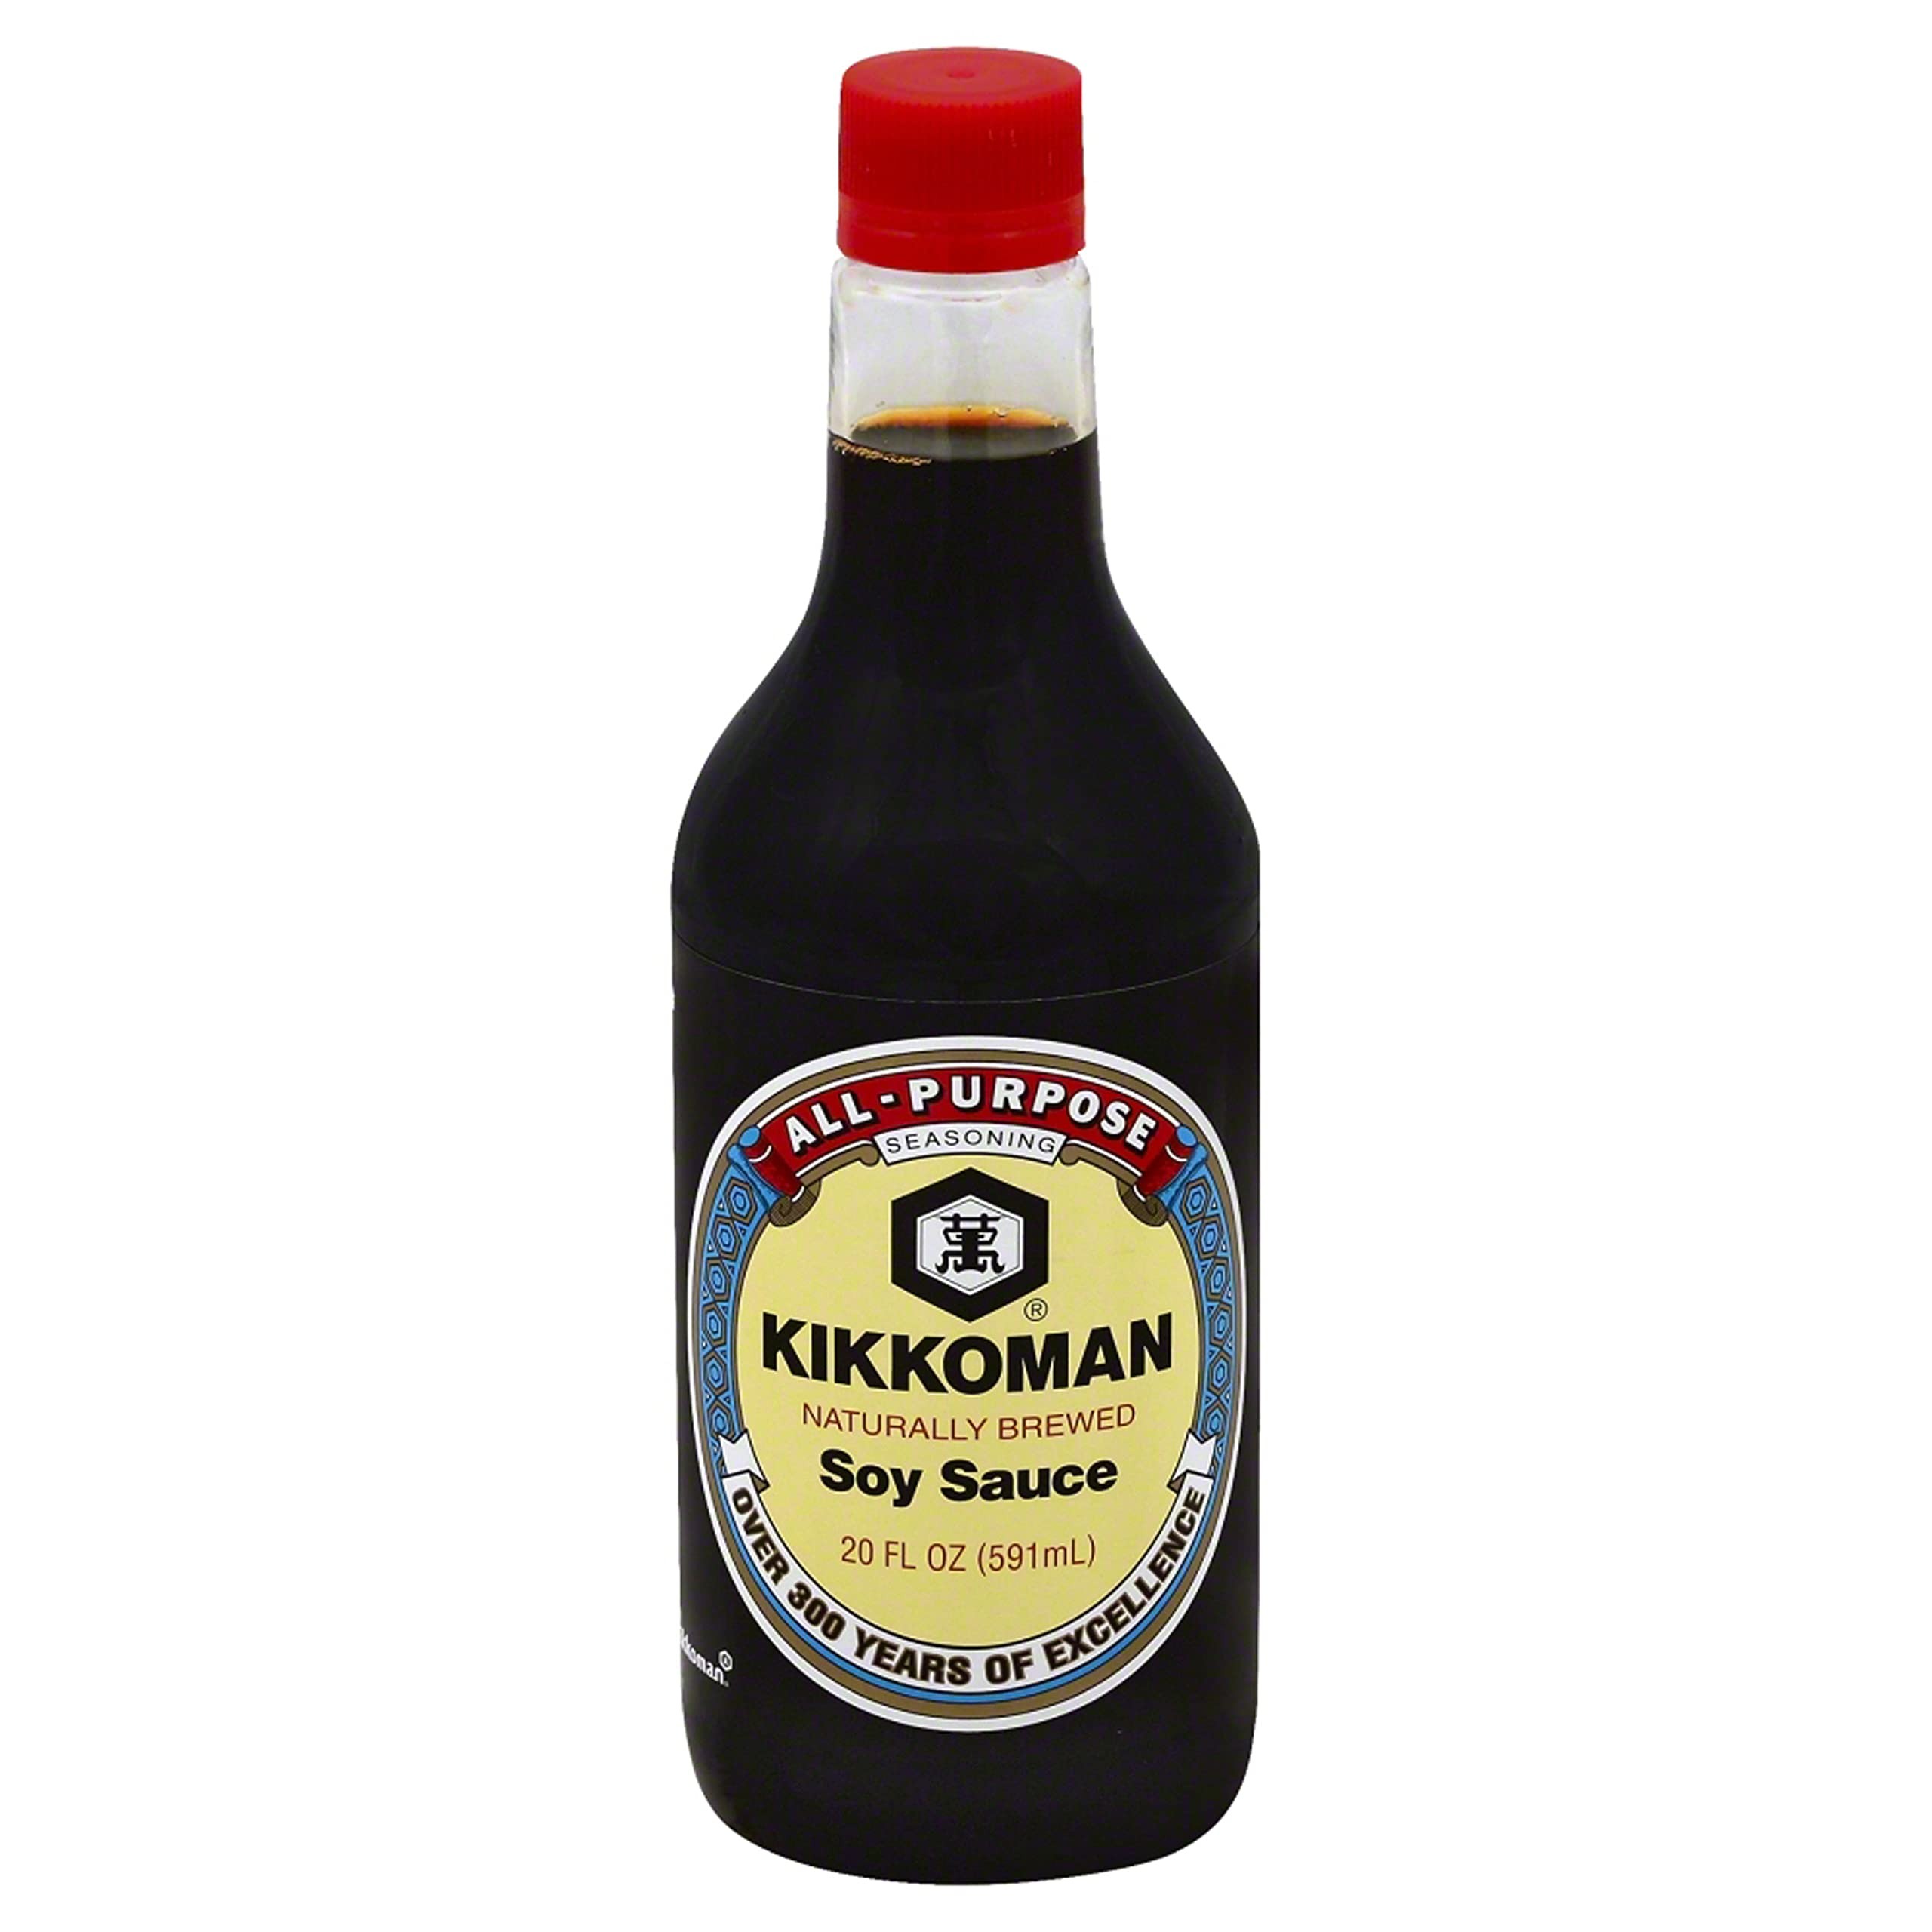
Item Name: Kikkoman Sauce Soy, 20 Oz (Pack Of 6)
Bullet Point: Kikkoman Sauce Soy, 20 Oz (Pack Of 6)
Value: 12.6
Unit: Ounce

Price: 41.92